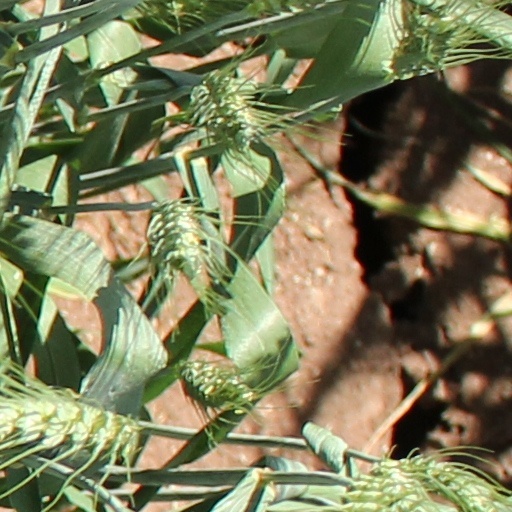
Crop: wheat